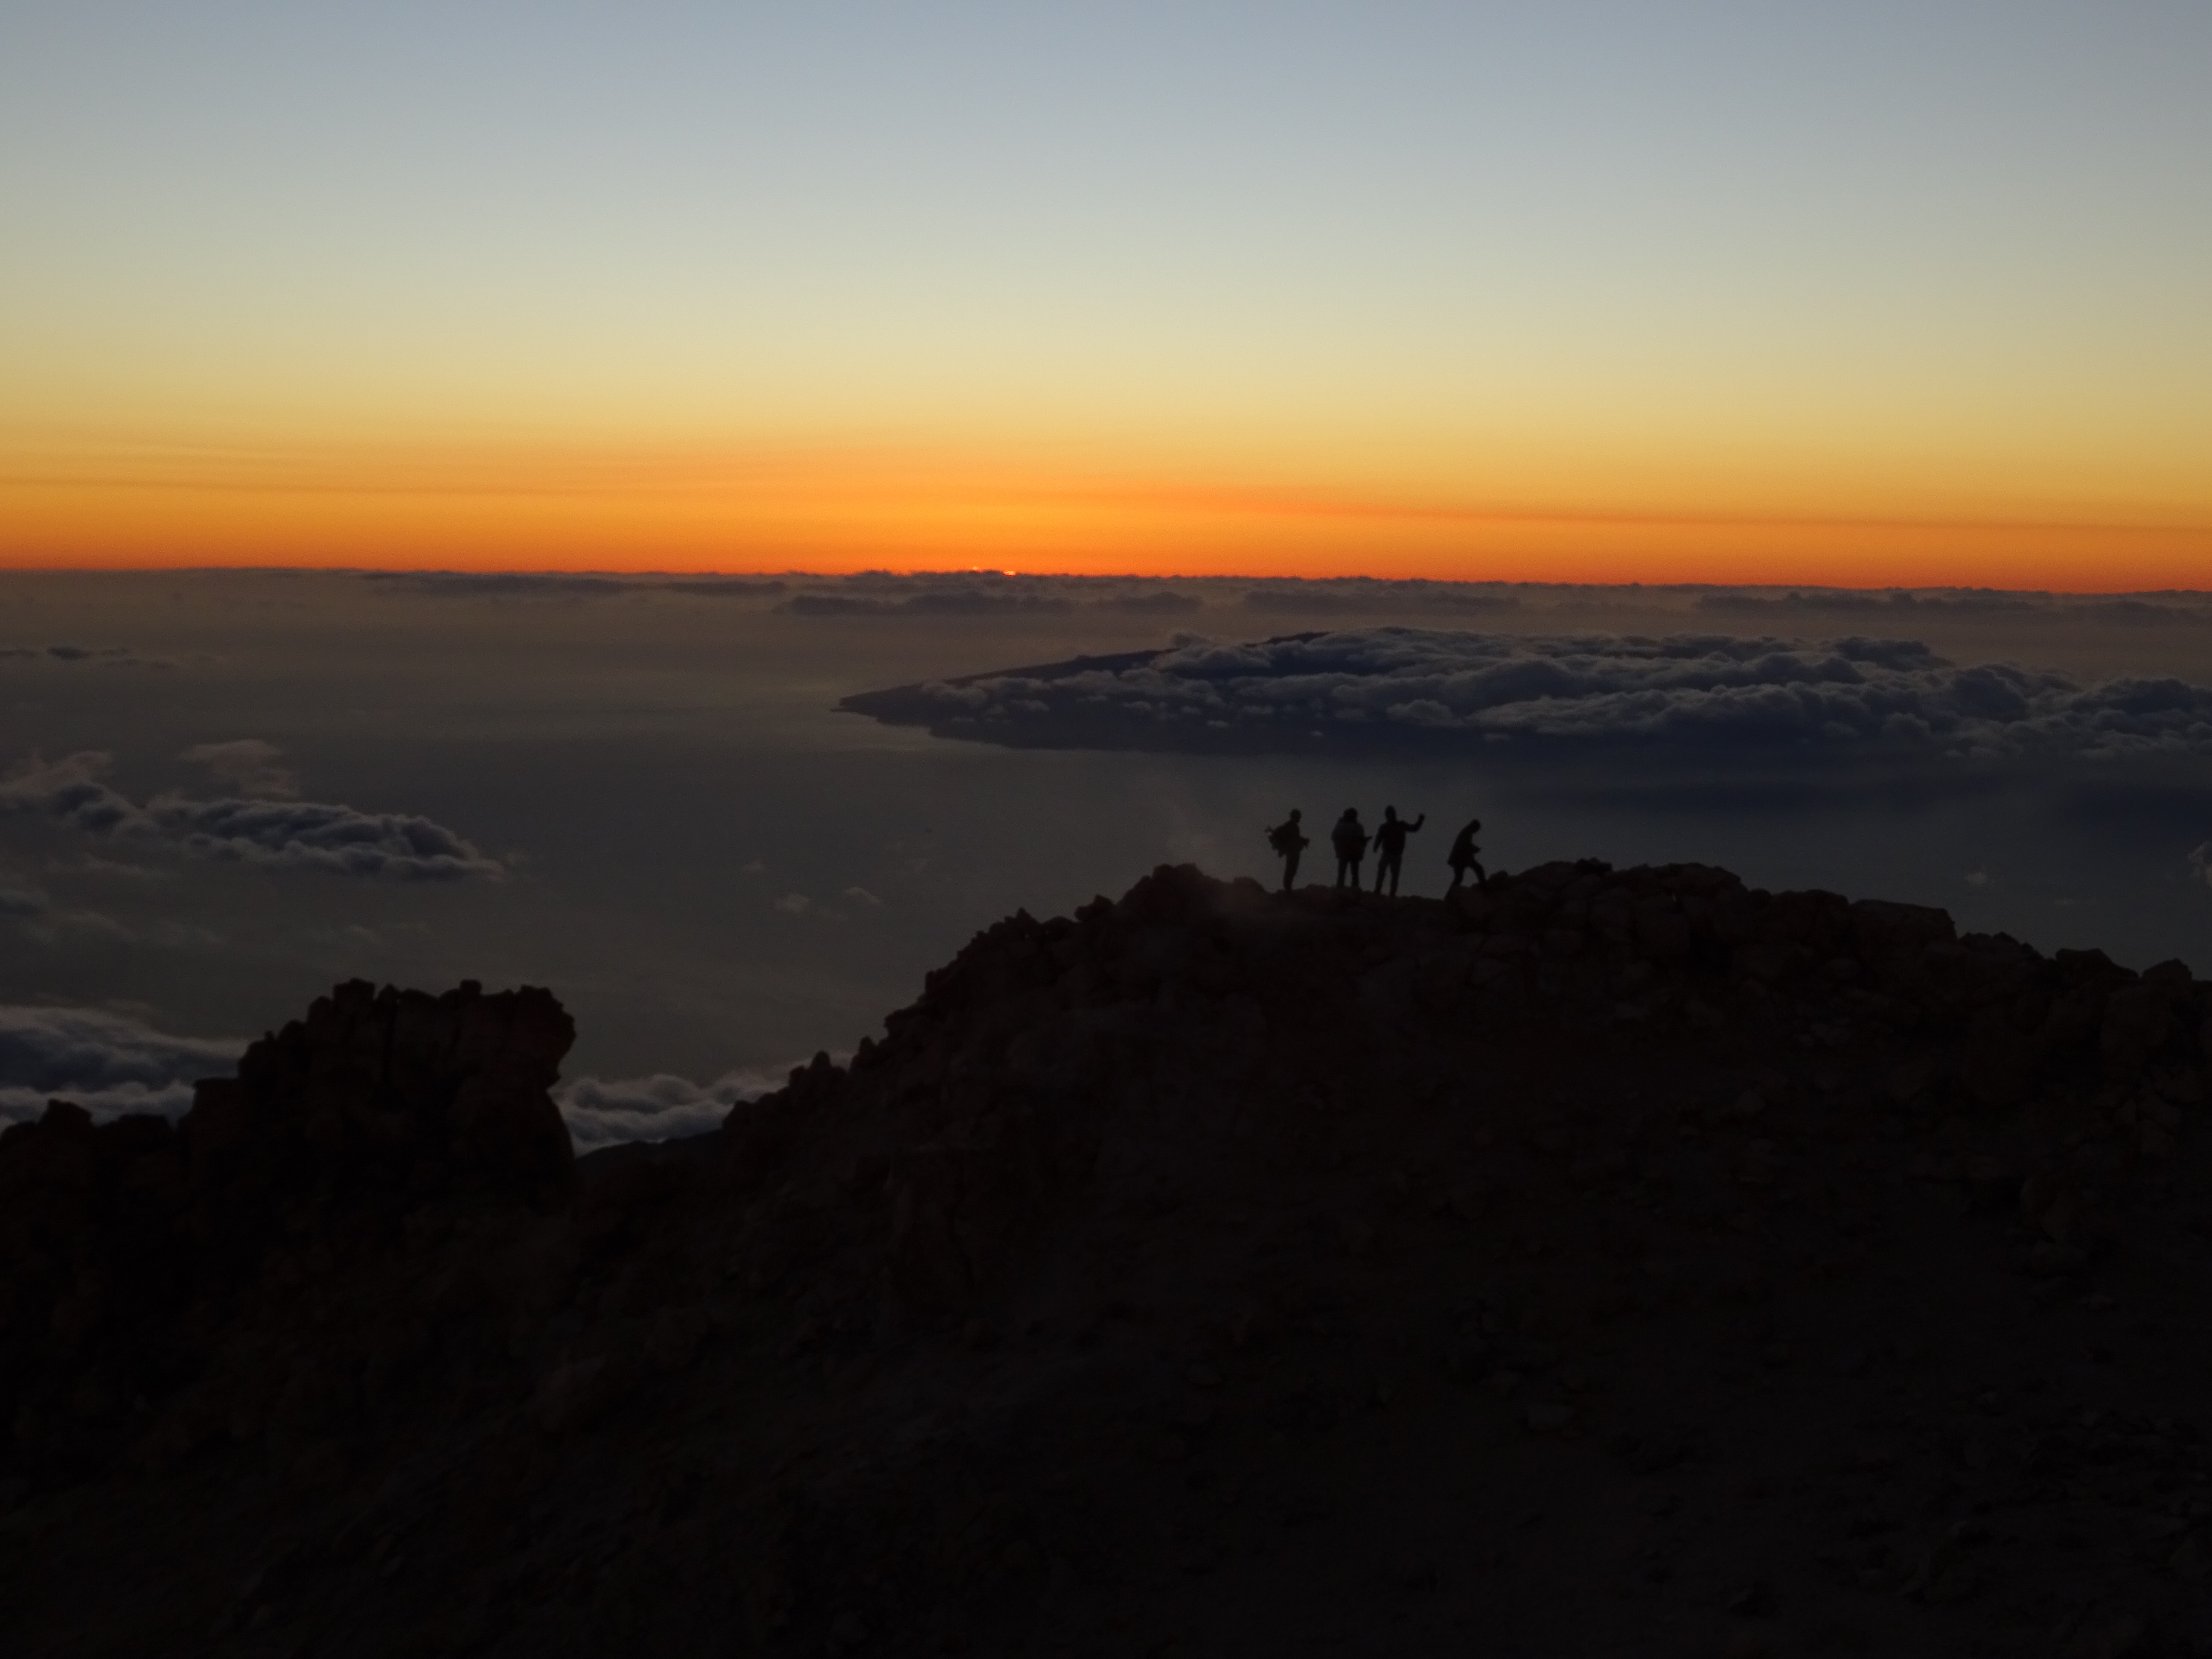
sea, coast, horizon, mountain, cloud, sky, sunrise, sunset, sunlight, morning, hill, dawn, atmosphere, dusk, evening, island, romantic, clouds, spain, tenerife, mood, abendstimmung, atmospheric, afterglow, evening sky, teide, night sky orange, atmospheric phenomenon, mountainous landforms